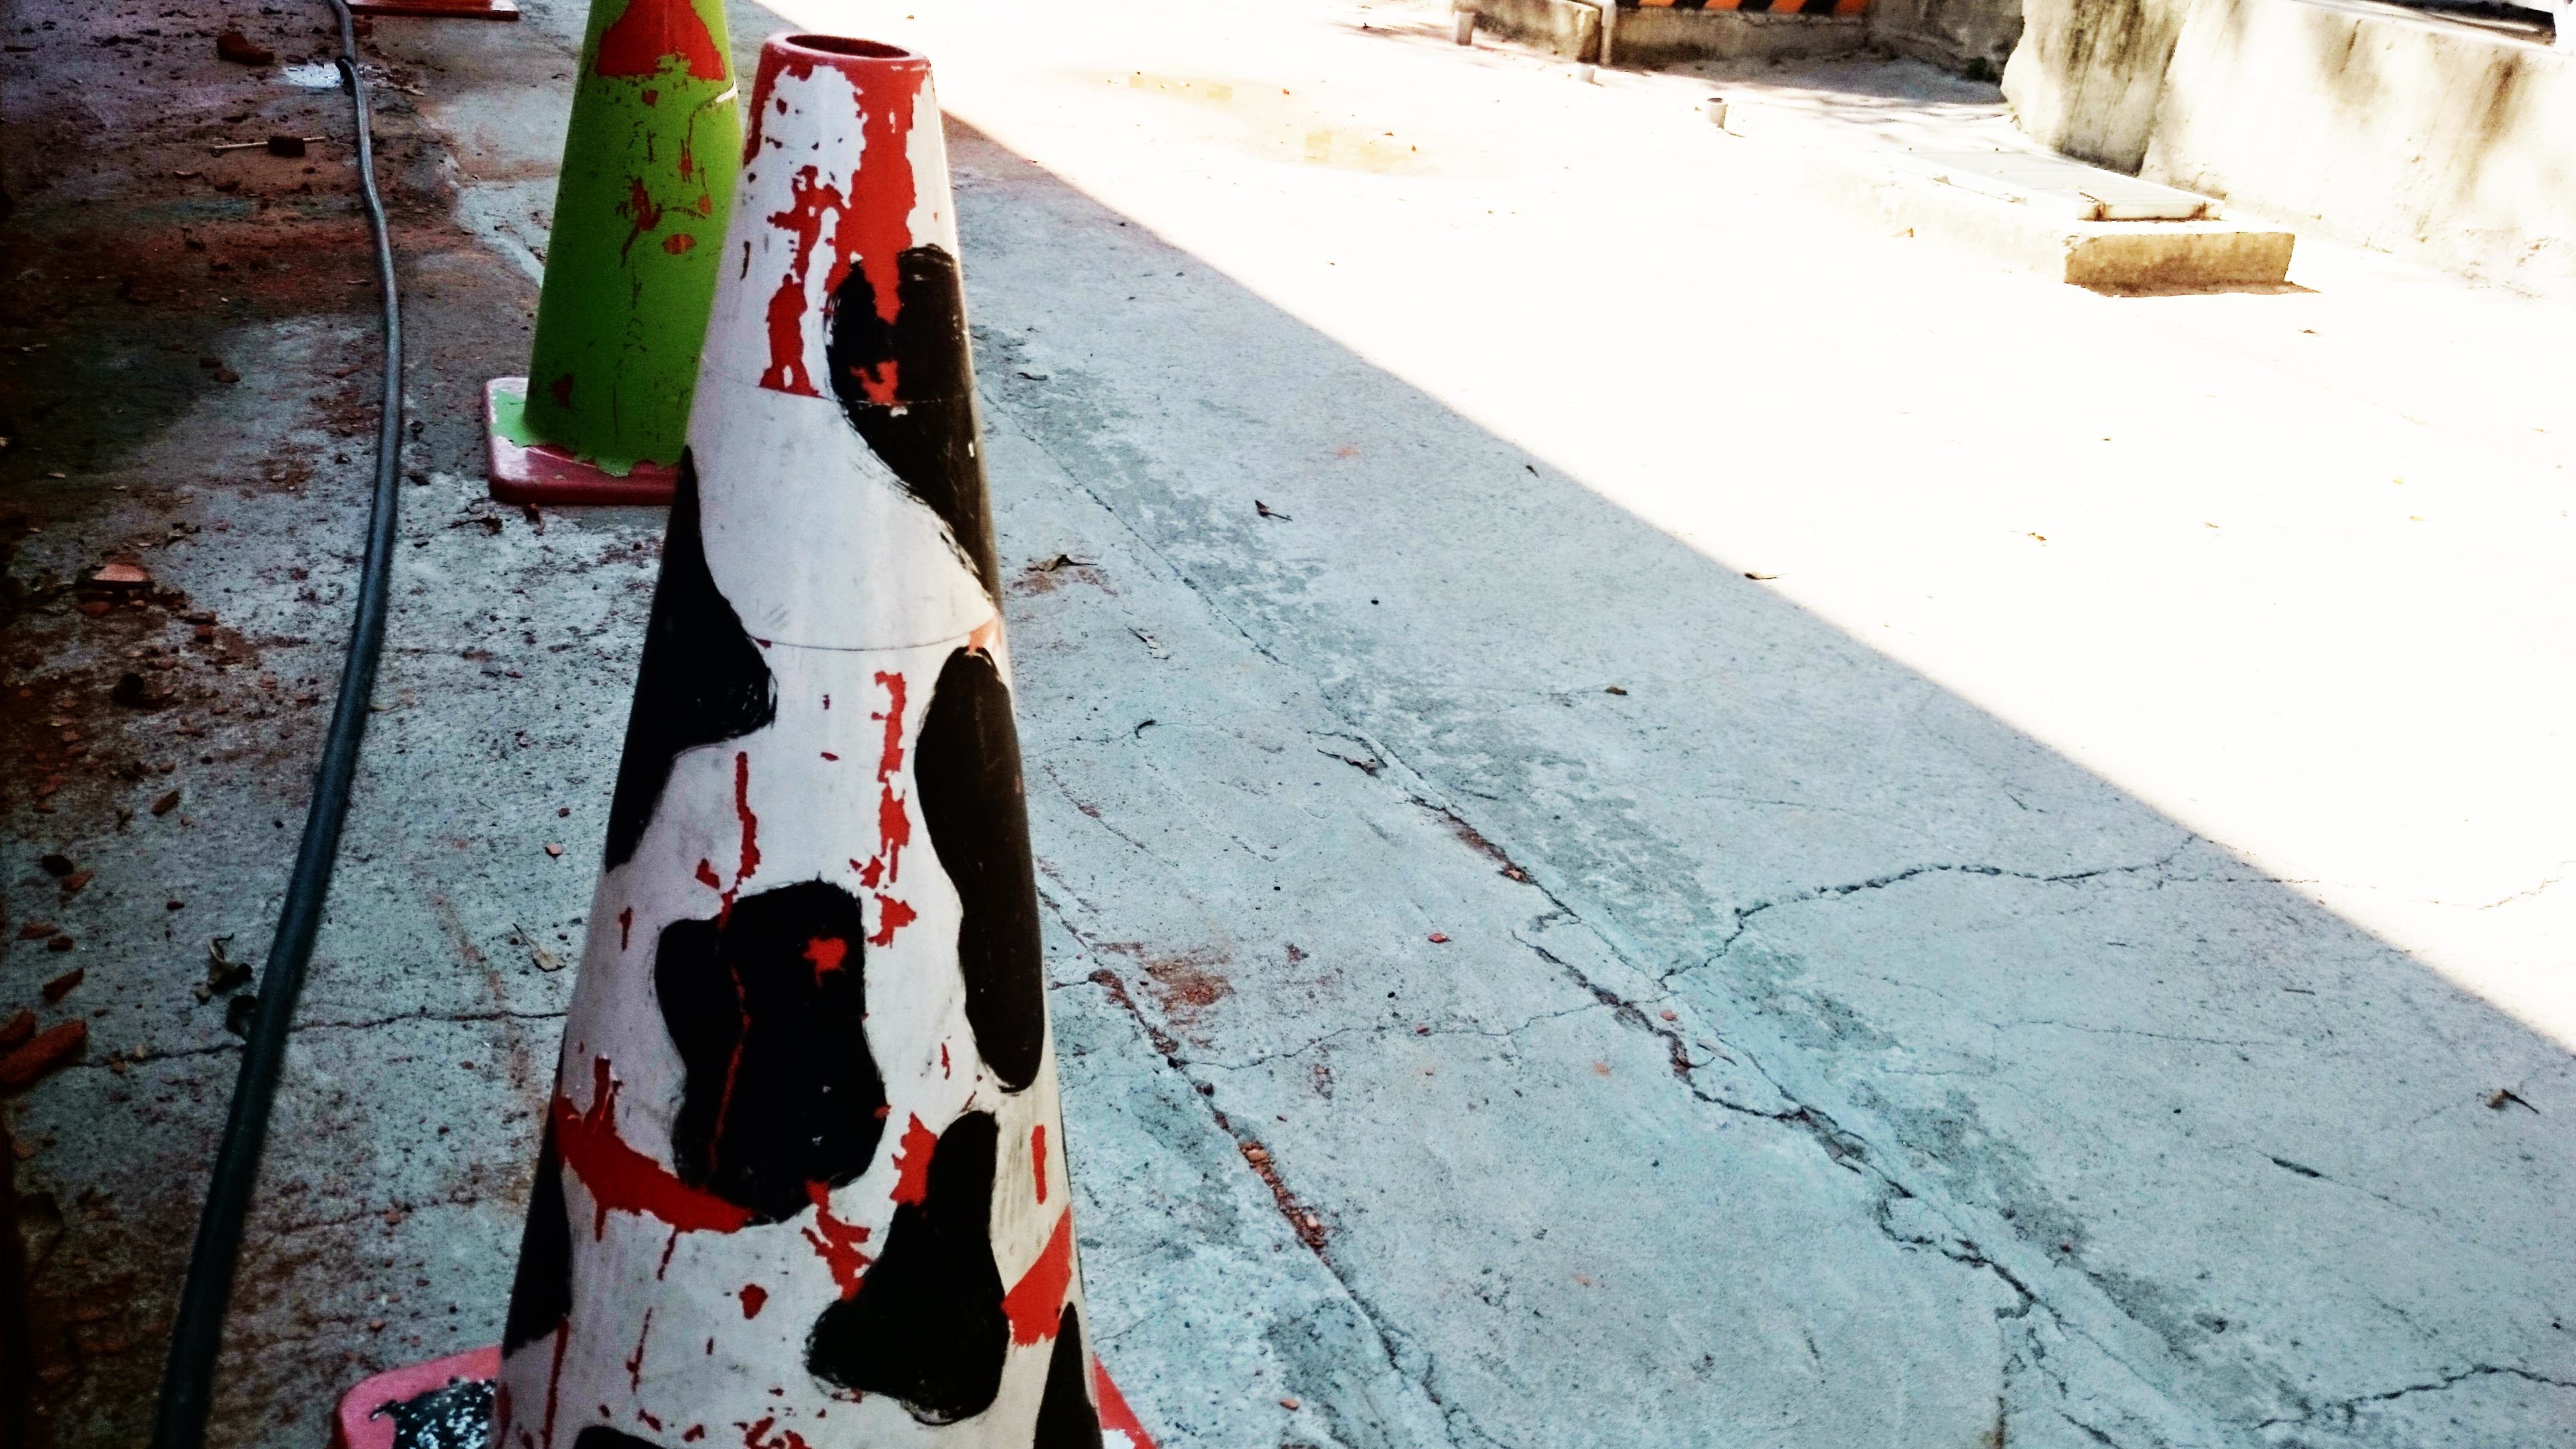
spring, red, color, art